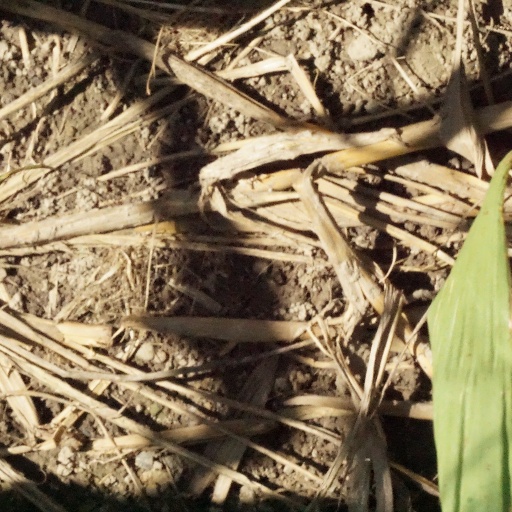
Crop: maize; corn